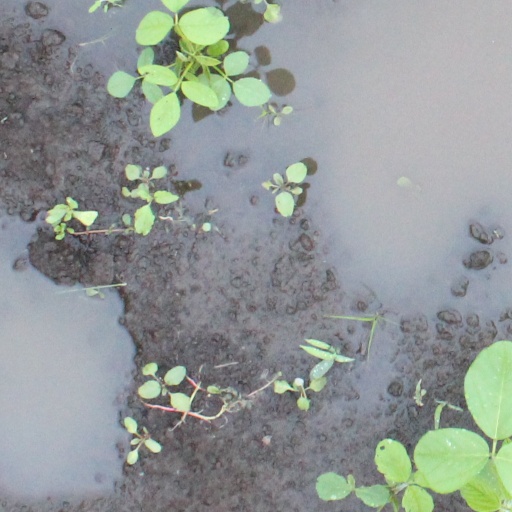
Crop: soybean